Jeep Wagoneer

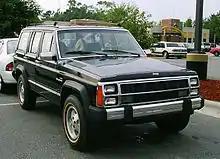
Jeep Wagoneer (XJ)

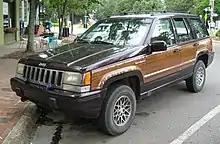
1993 Jeep Grand Wagoneer (ZJ)

The first Wagoneer is the original full-size SUV-style design produced between 1962 and 1991. The new vehicle was introduced in November 1962 for the 1963 model year as a successor to the Willys Jeep Station Wagon that had been built since 1946. It is a full-size body-on-frame vehicle that shared its architecture with the Gladiator pickup truck. The vehicle was introduced as a station wagon body style, later the pioneering design became known as a "sport utility vehicle" (SUV).